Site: brandenburg
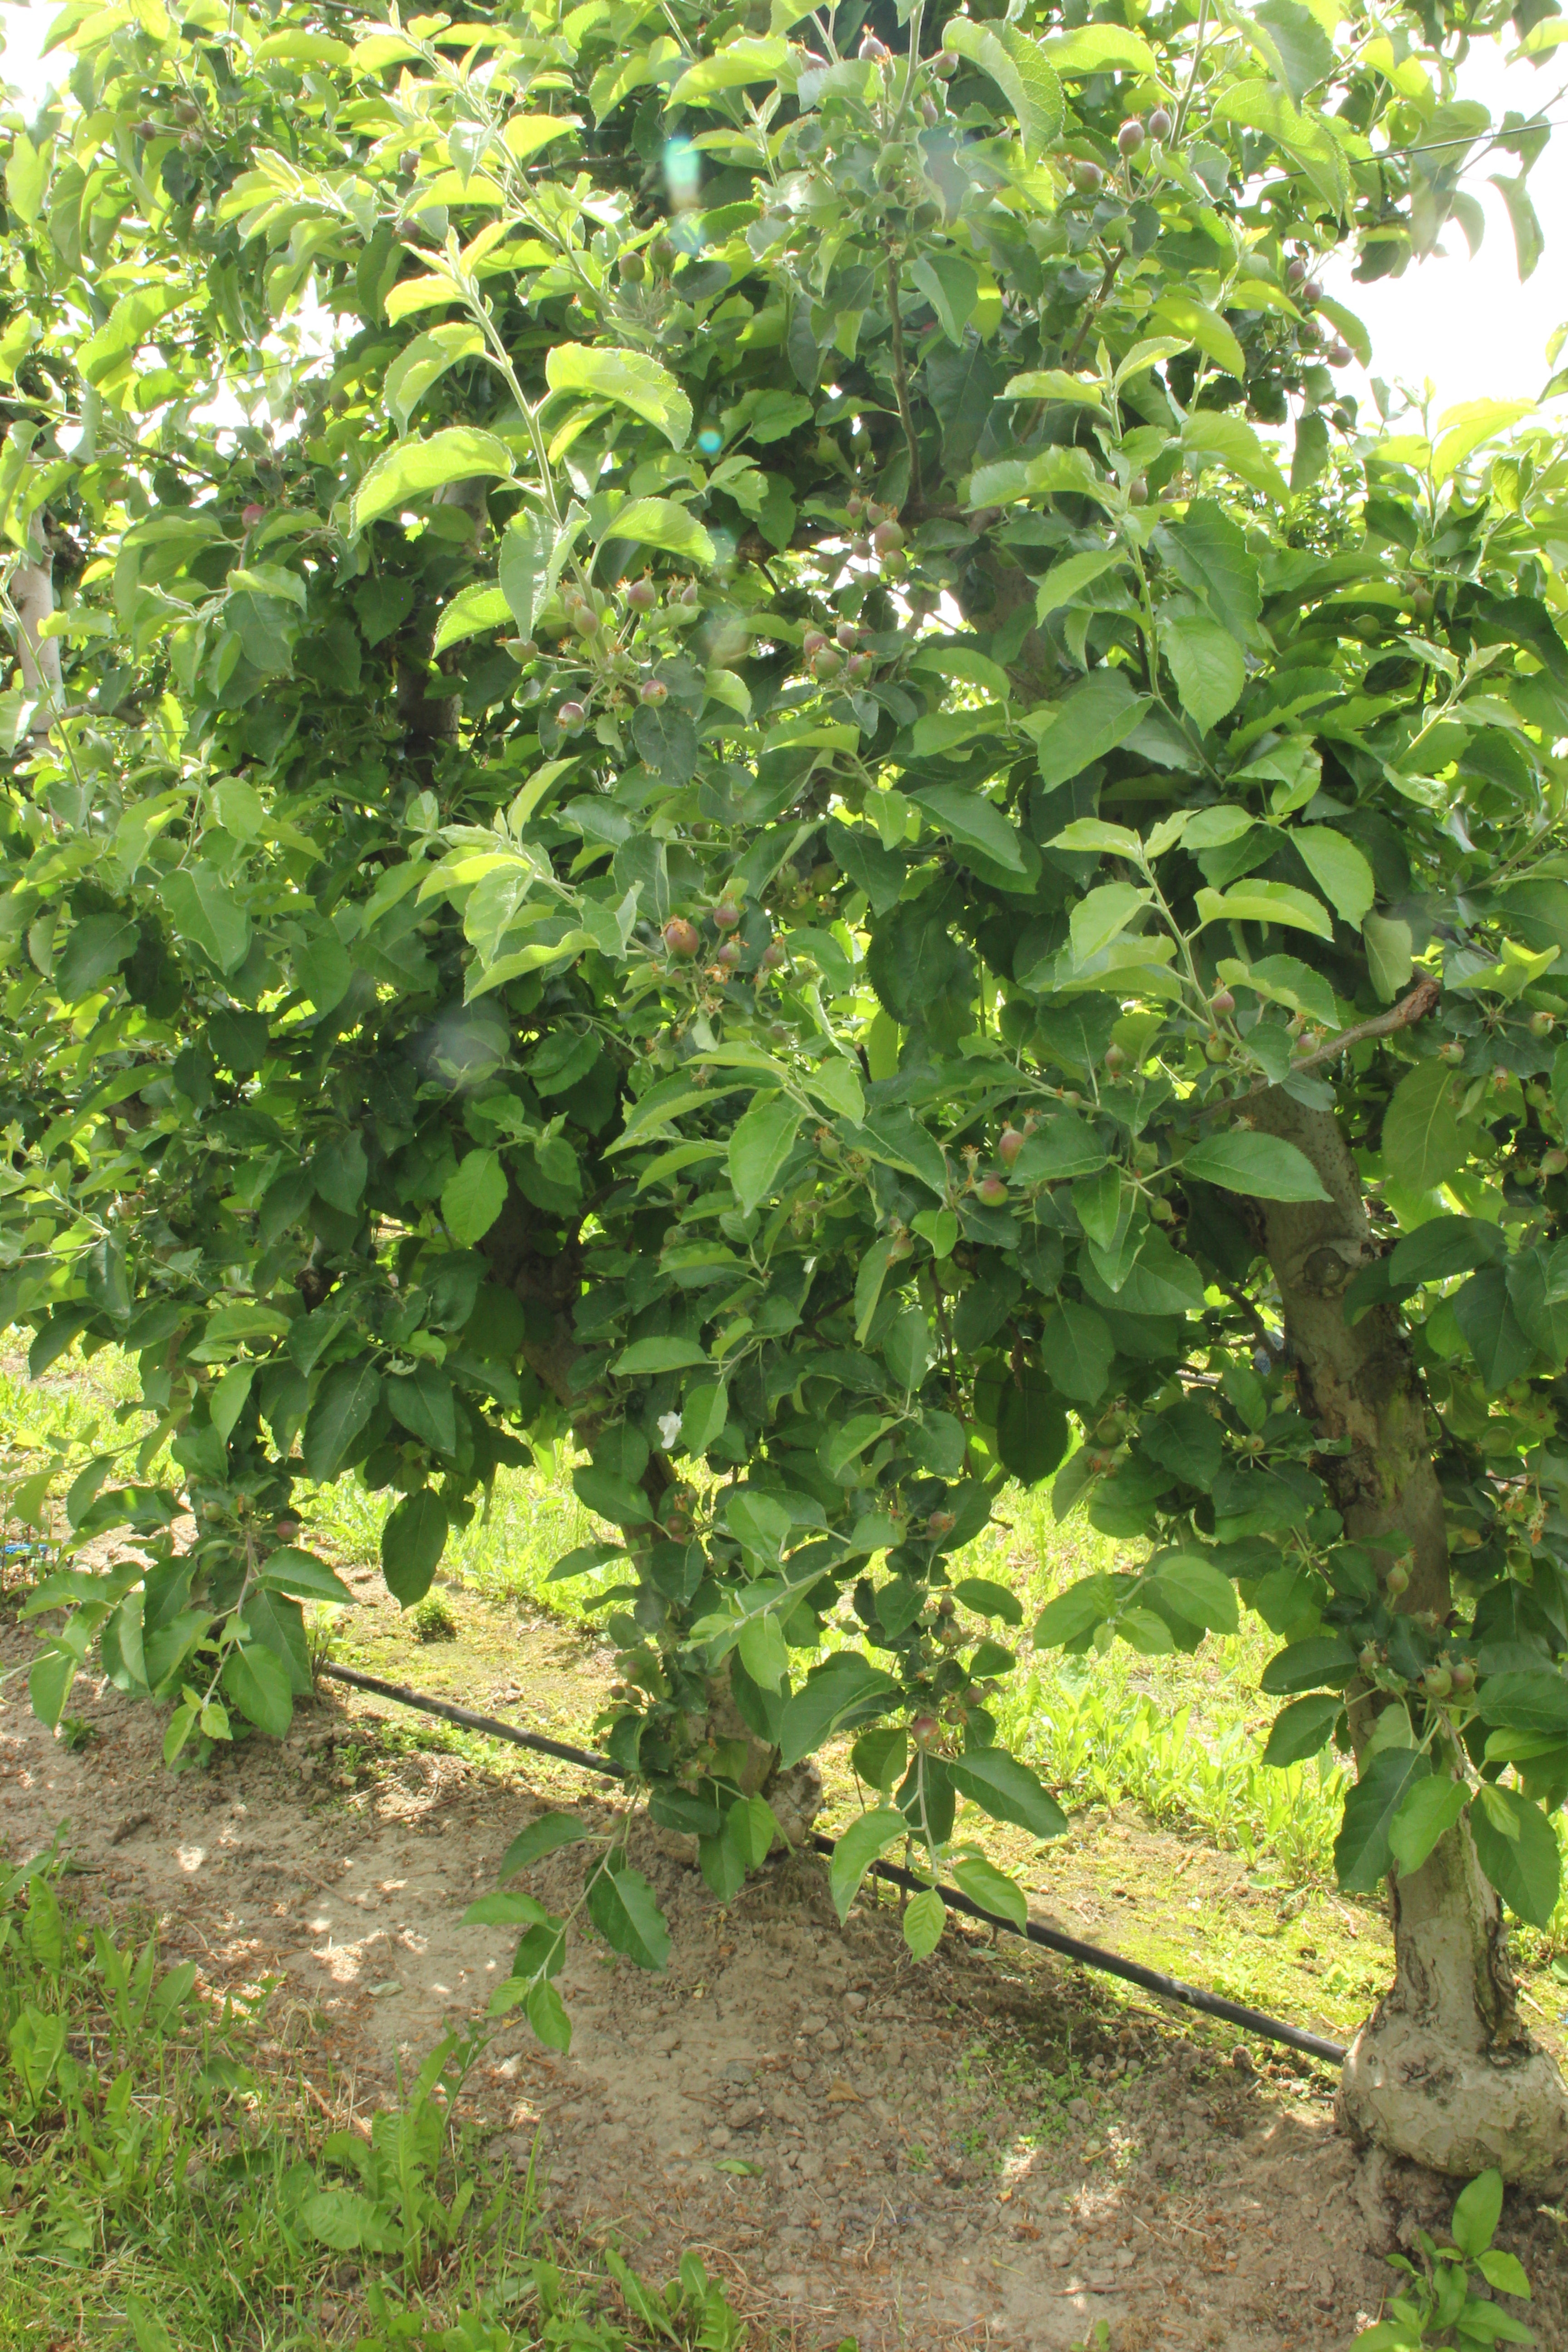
Growth stage (BBCH 72): Development of fruit